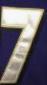
Number: 7